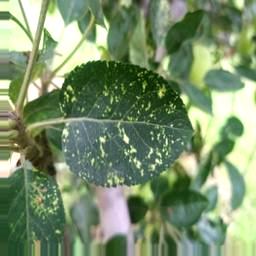
Label: Apple_Mosaic